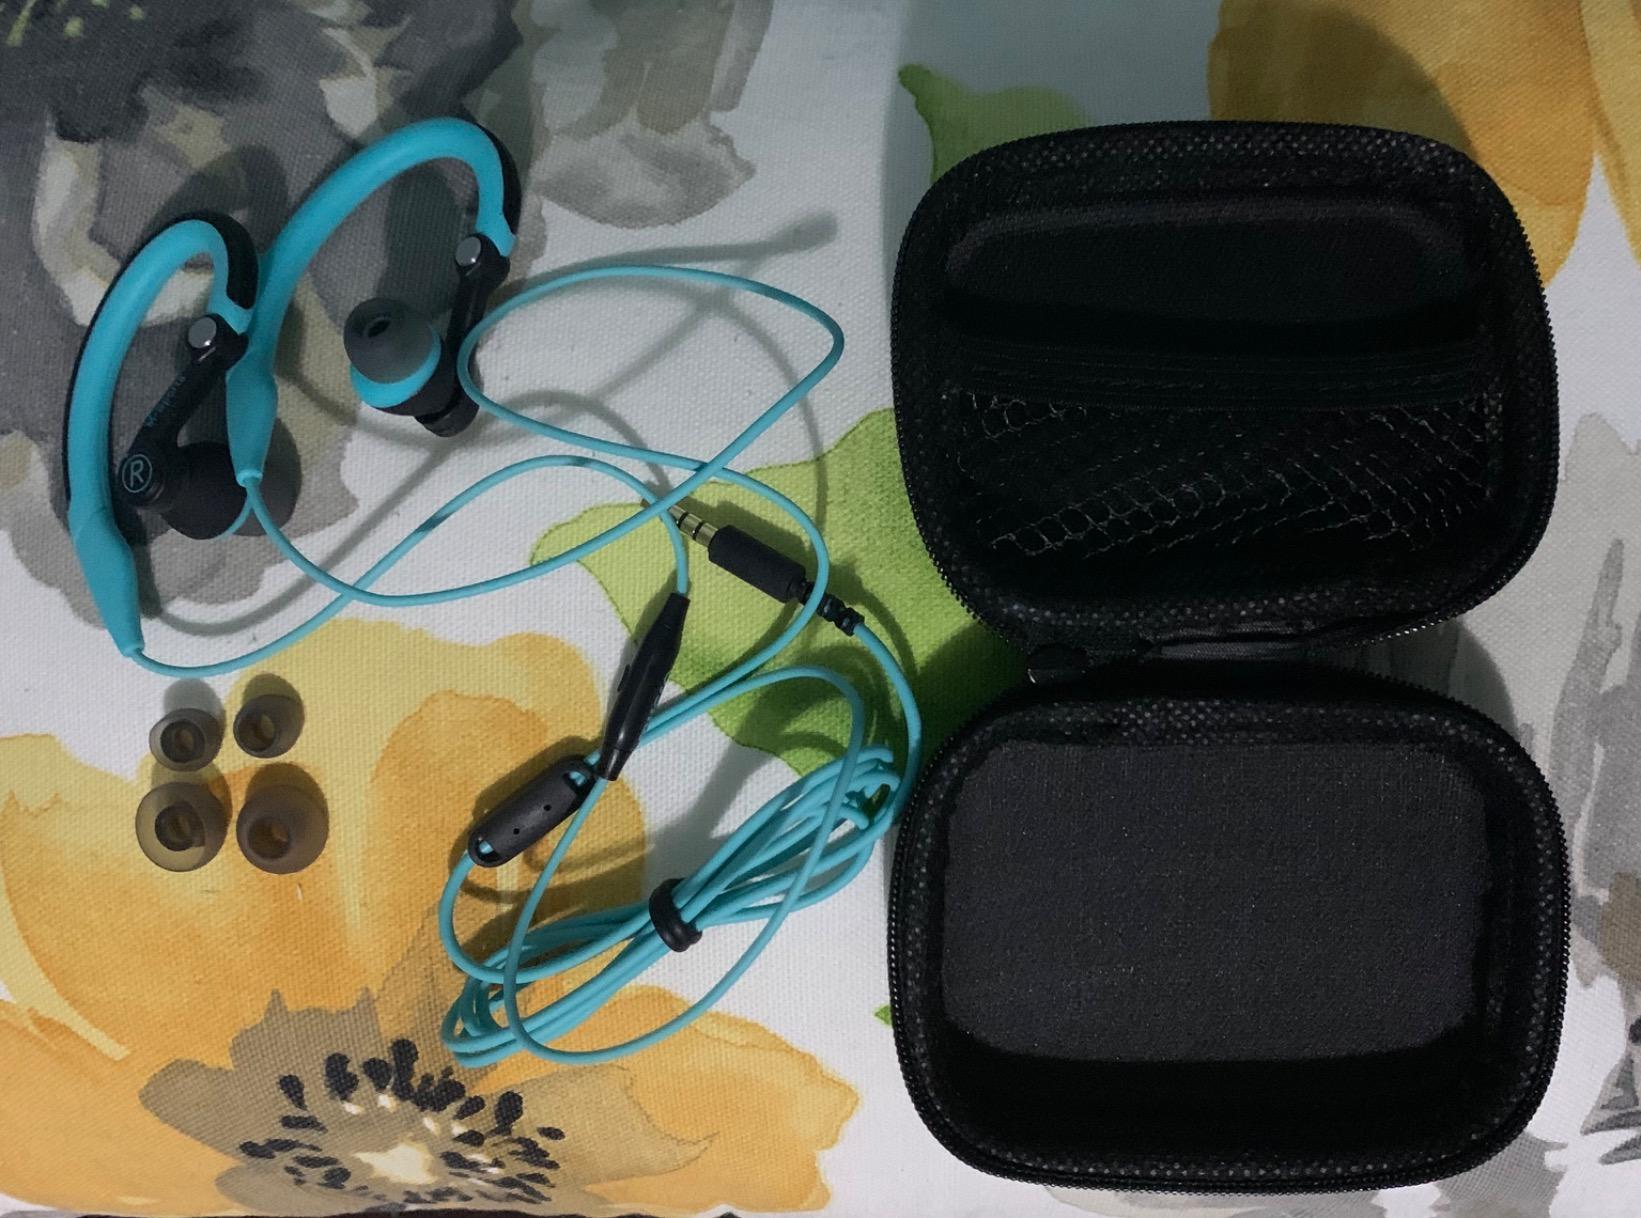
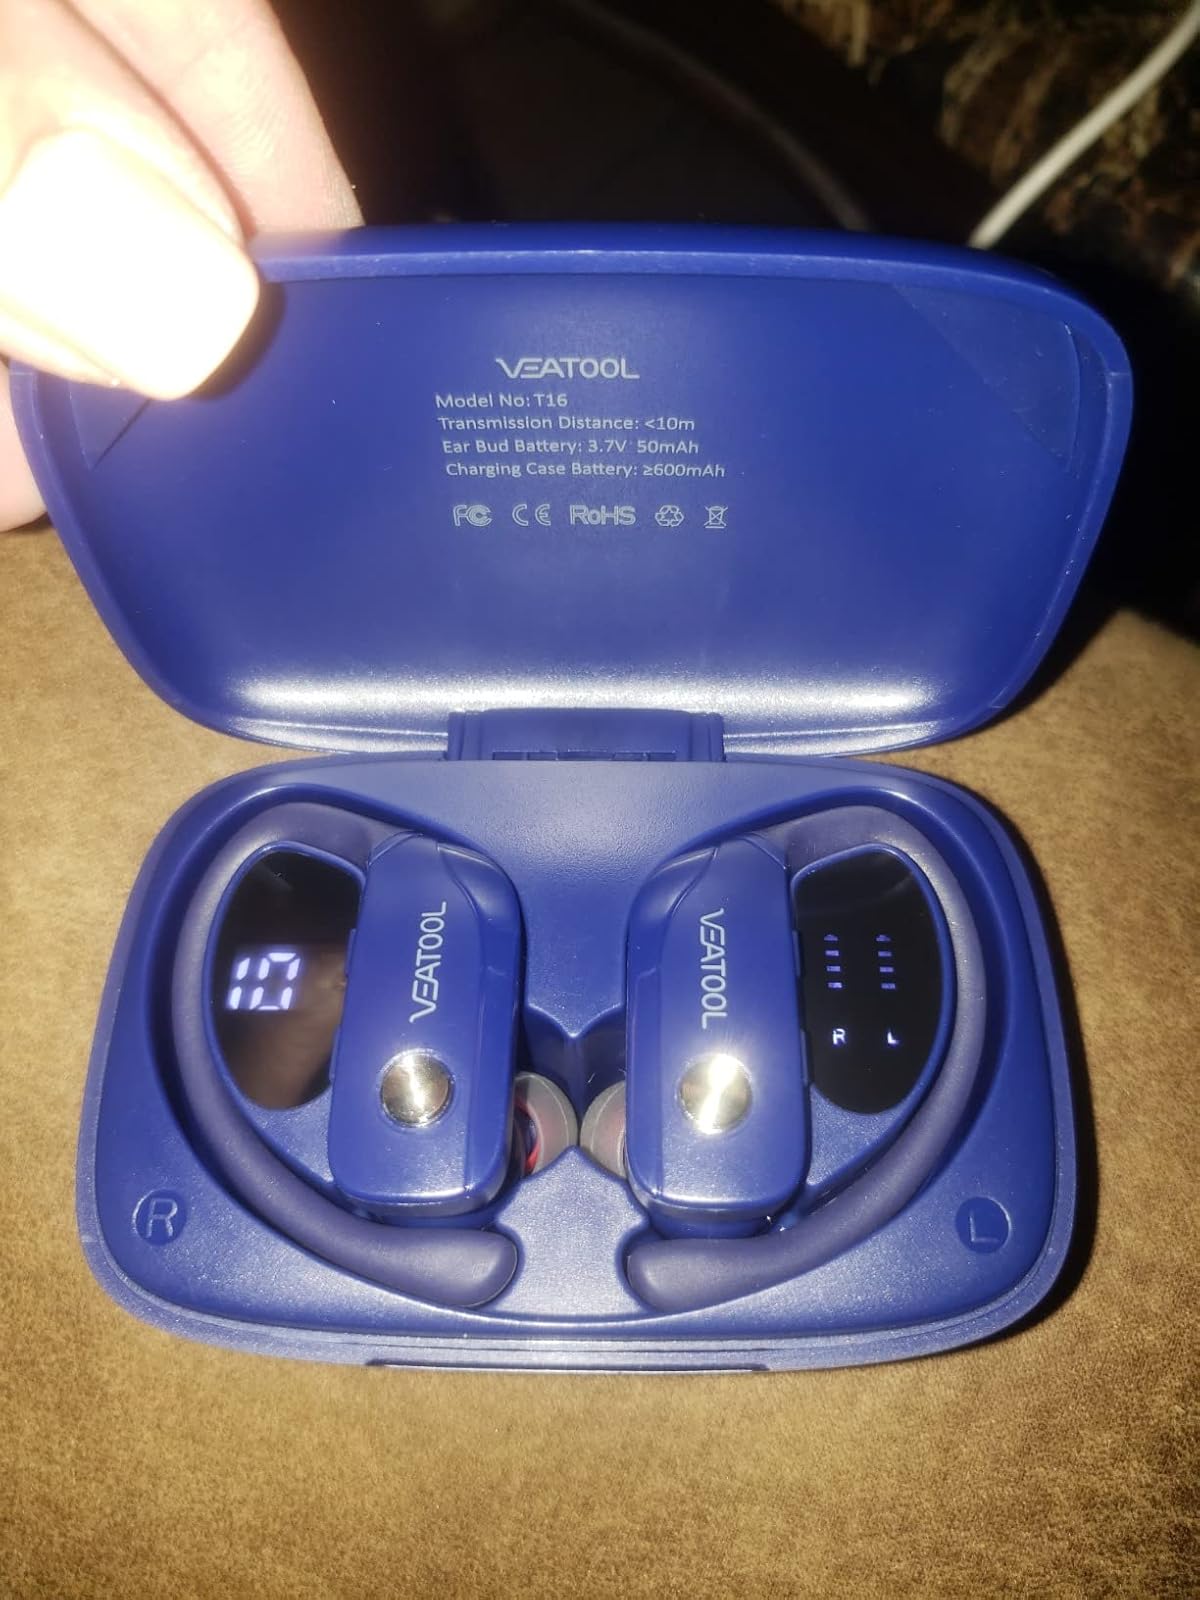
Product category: earbuds
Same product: no